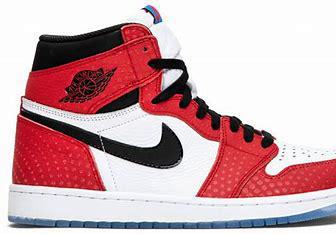
Brand: Jordan
Model: 1 OG